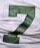
Number: 7